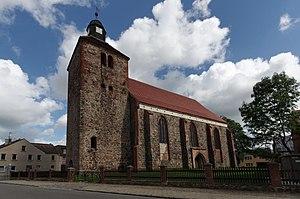
Église de Freyenstein, commune de Wittstock/Dosse, arrondissement Prignitz-de-l'Est-Ruppin, état fédéral de Brandebourg, Allemagne